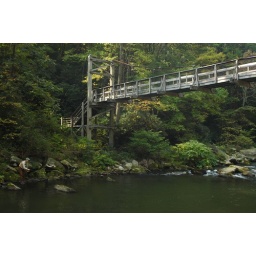
A client casts to rising fish under the suspension bridge pool on the Savage River. Photo by Jason du Pont.